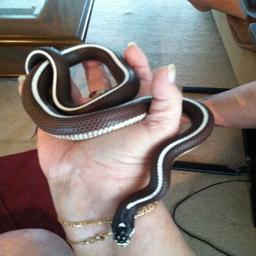
Animal: snakes